7.62×38mmR

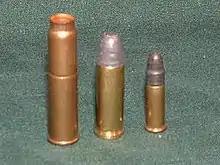
7.62×38R (7.62 Nagant) cartridge (left) next to a .32 S&W Long Cartridge and a .22 LR cartridge for comparison.

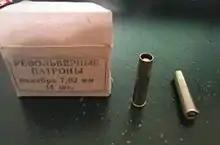
7.62×38R Soviet military ammunition

Many users of this caliber handload their own ammunition. The proper brass cases are also expensive and difficult to come by. Handloaders have had success using dies for the .32-20 Winchester and .30 Carbine to handload the rounds. 32-20 Winchester brass cases are inexpensive, readily available, and can be reformed and used safely in guns chambered for 7.62×38R, but the resulting cartridges are too short to achieve the gas seal. Cut down. 223 Remington brass reformed in 30 carbine dies can be utilized to load for the Nagant also. These will achieve the gas seal, but the case rims will be undersized.